Francis Marshall (British Army officer)

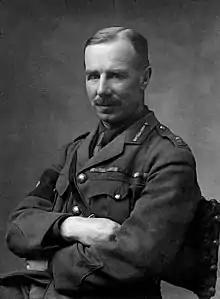
Marshall in 1918

Major-General Francis James Marshall (20 August 1876 – 22 May 1942) was a British Army officer.